Chonburi railway station

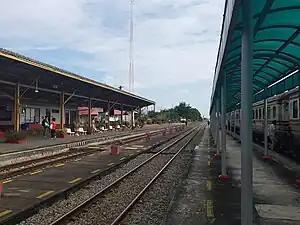
Chonburi station in 2023

Chonburi station is a railway station located Ban Suan Subdistrict, Chonburi City, Chonburi. It is a class 1 railway station from Bangkok railway station. The station opened in July 1989 as part of the Eastern Line Chachoengsao Junction–Sattahip Port section.